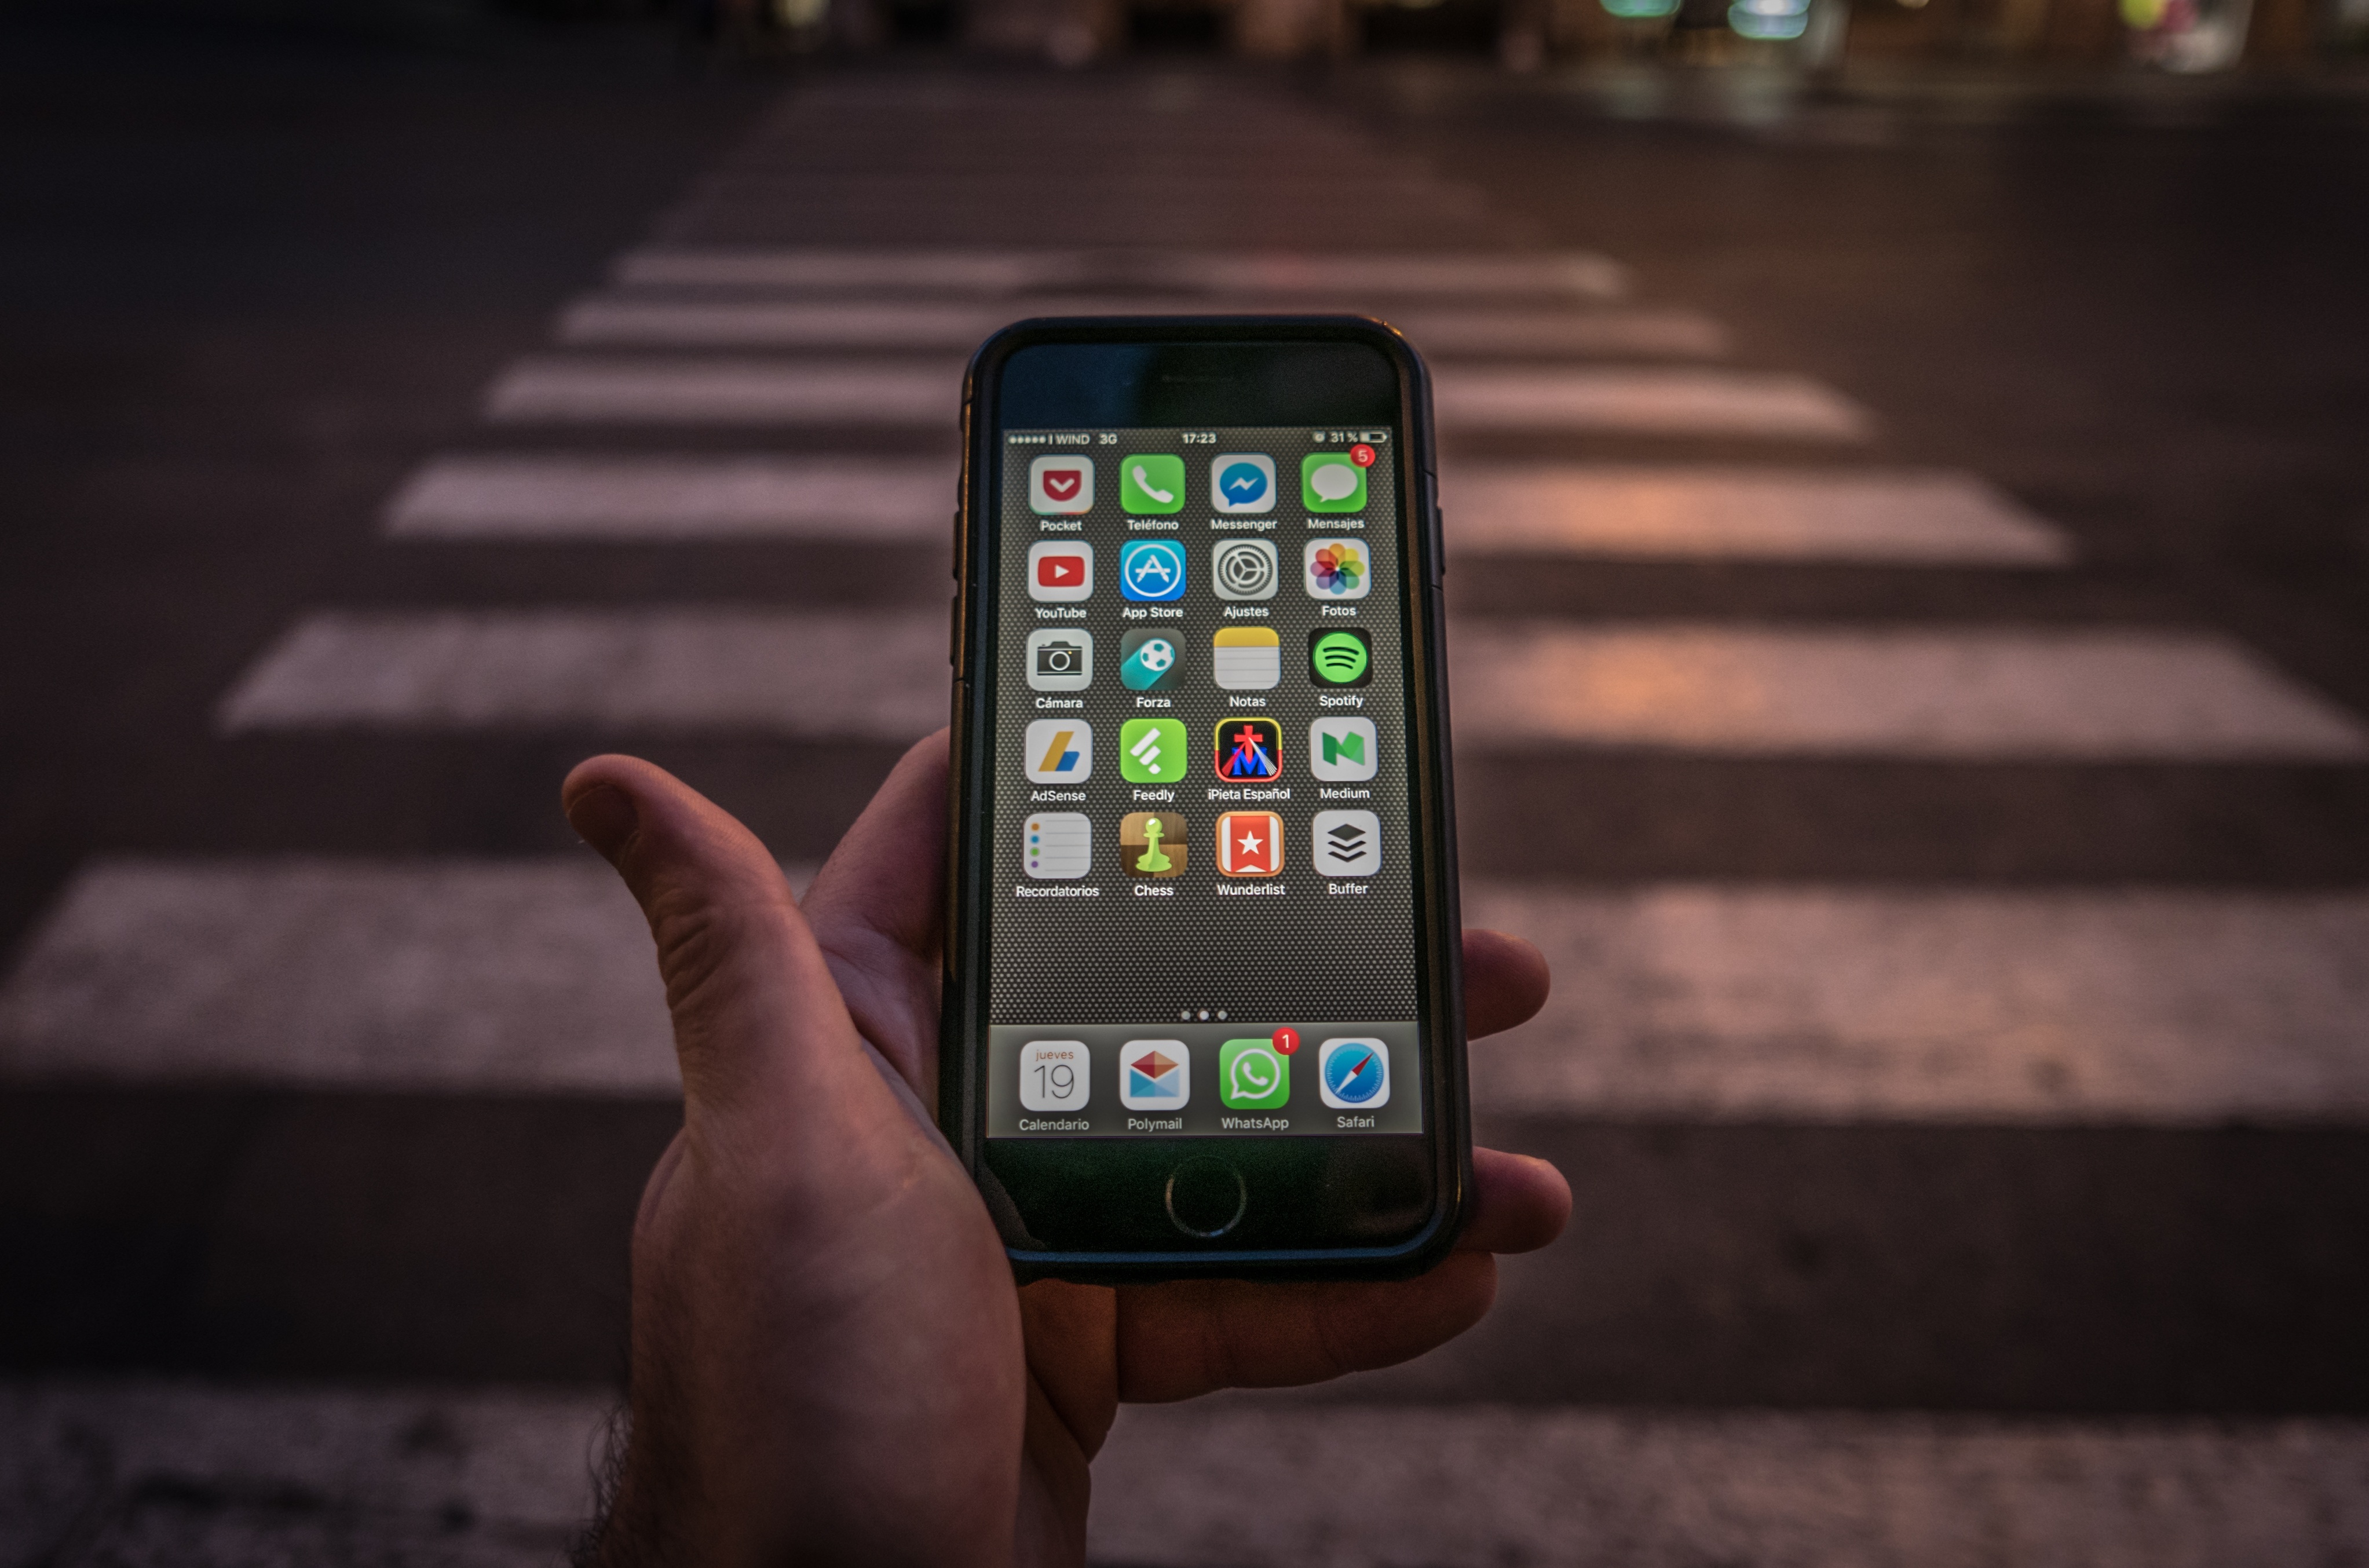
smartphone, mobile, hand, man, person, light, people, technology, street, car, phone, color, telephone, communication, gadget, black, mobile phone, electronics, danger, safety, cellphone, image, accident, cell, dangerous, screenshot, portable communications device, communication device